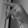
ASL letter: P